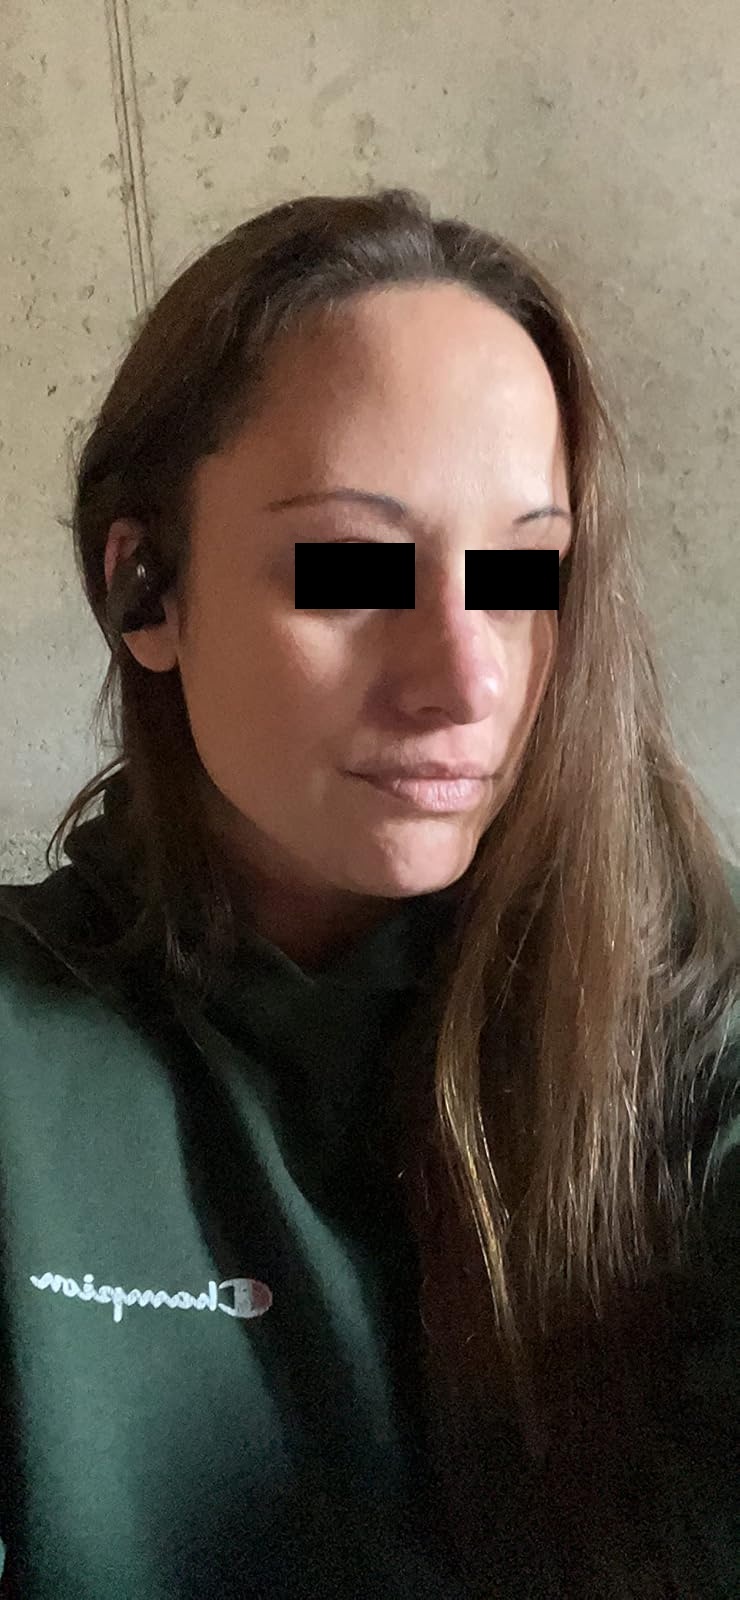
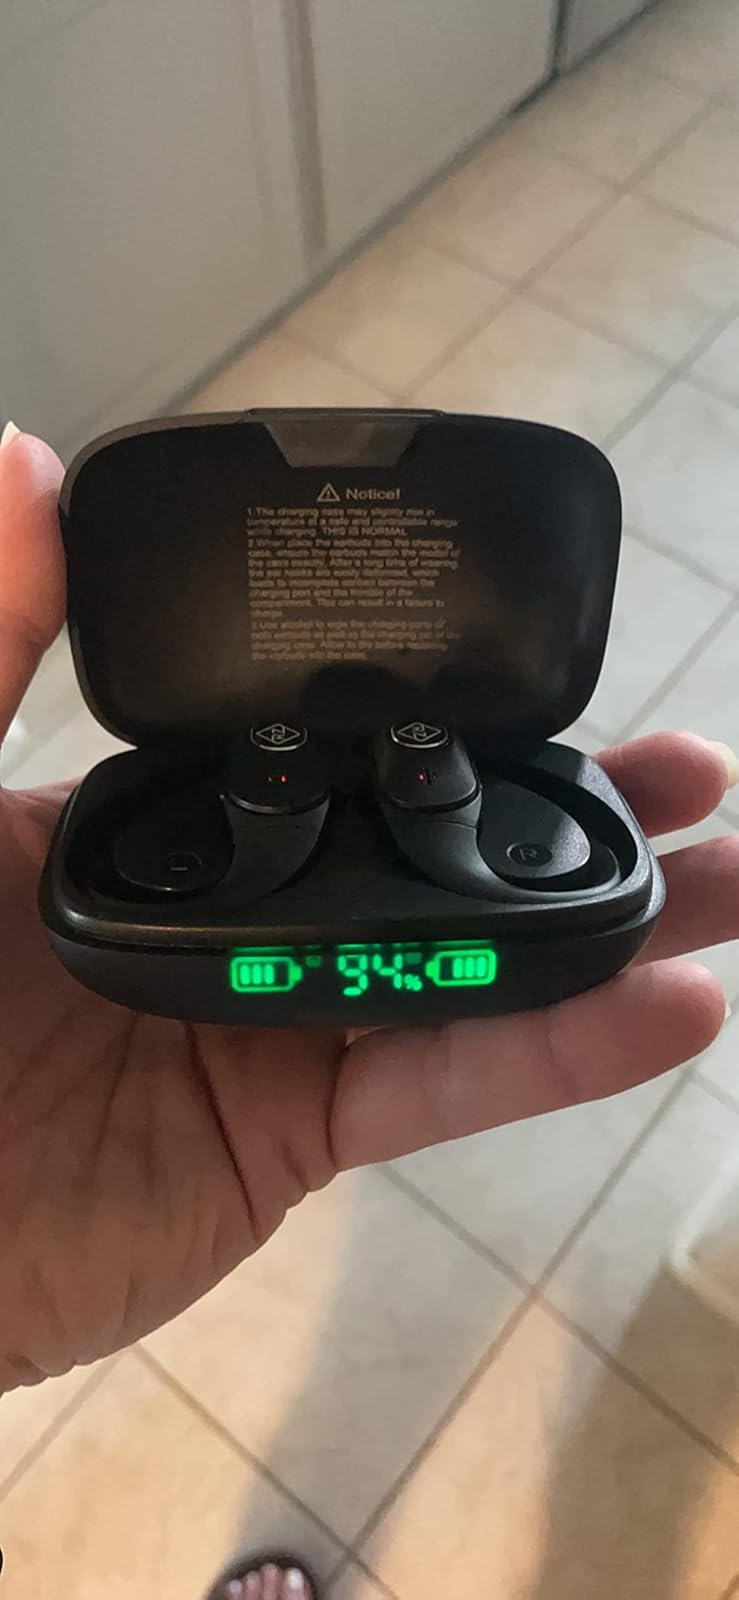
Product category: earbuds
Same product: no